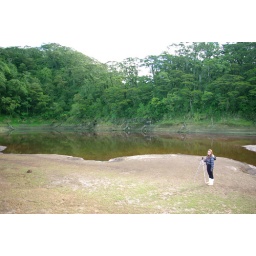
a lake in a mountain